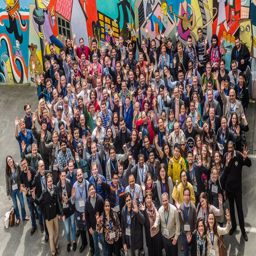
featured fundraiser - so your company had a display or event and you raised money for a local cause .